Paul Coffey

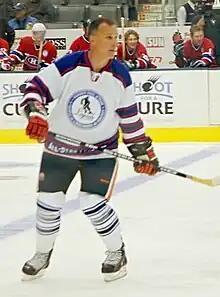
Coffey in 2009.

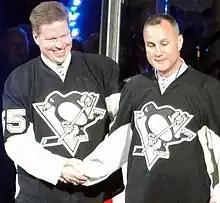
Coffey (right) and Larry Murphy are introduced during a pregame ceremony honouring the final regular season game at Mellon Arena, April 8, 2010.

After a very brief stint (10 games) with the Chicago Blackhawks, he was traded to the Carolina Hurricanes, where he played one and a half seasons. He played his final season in 2000–01 with the Boston Bruins.